Daaf Drok

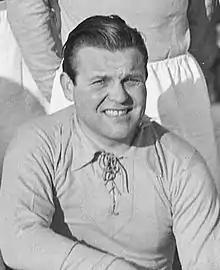

David Drok (23 May 1914 – 7 March 2002) was a Dutch football forward who played for the Netherlands in the 1938 FIFA World Cup.